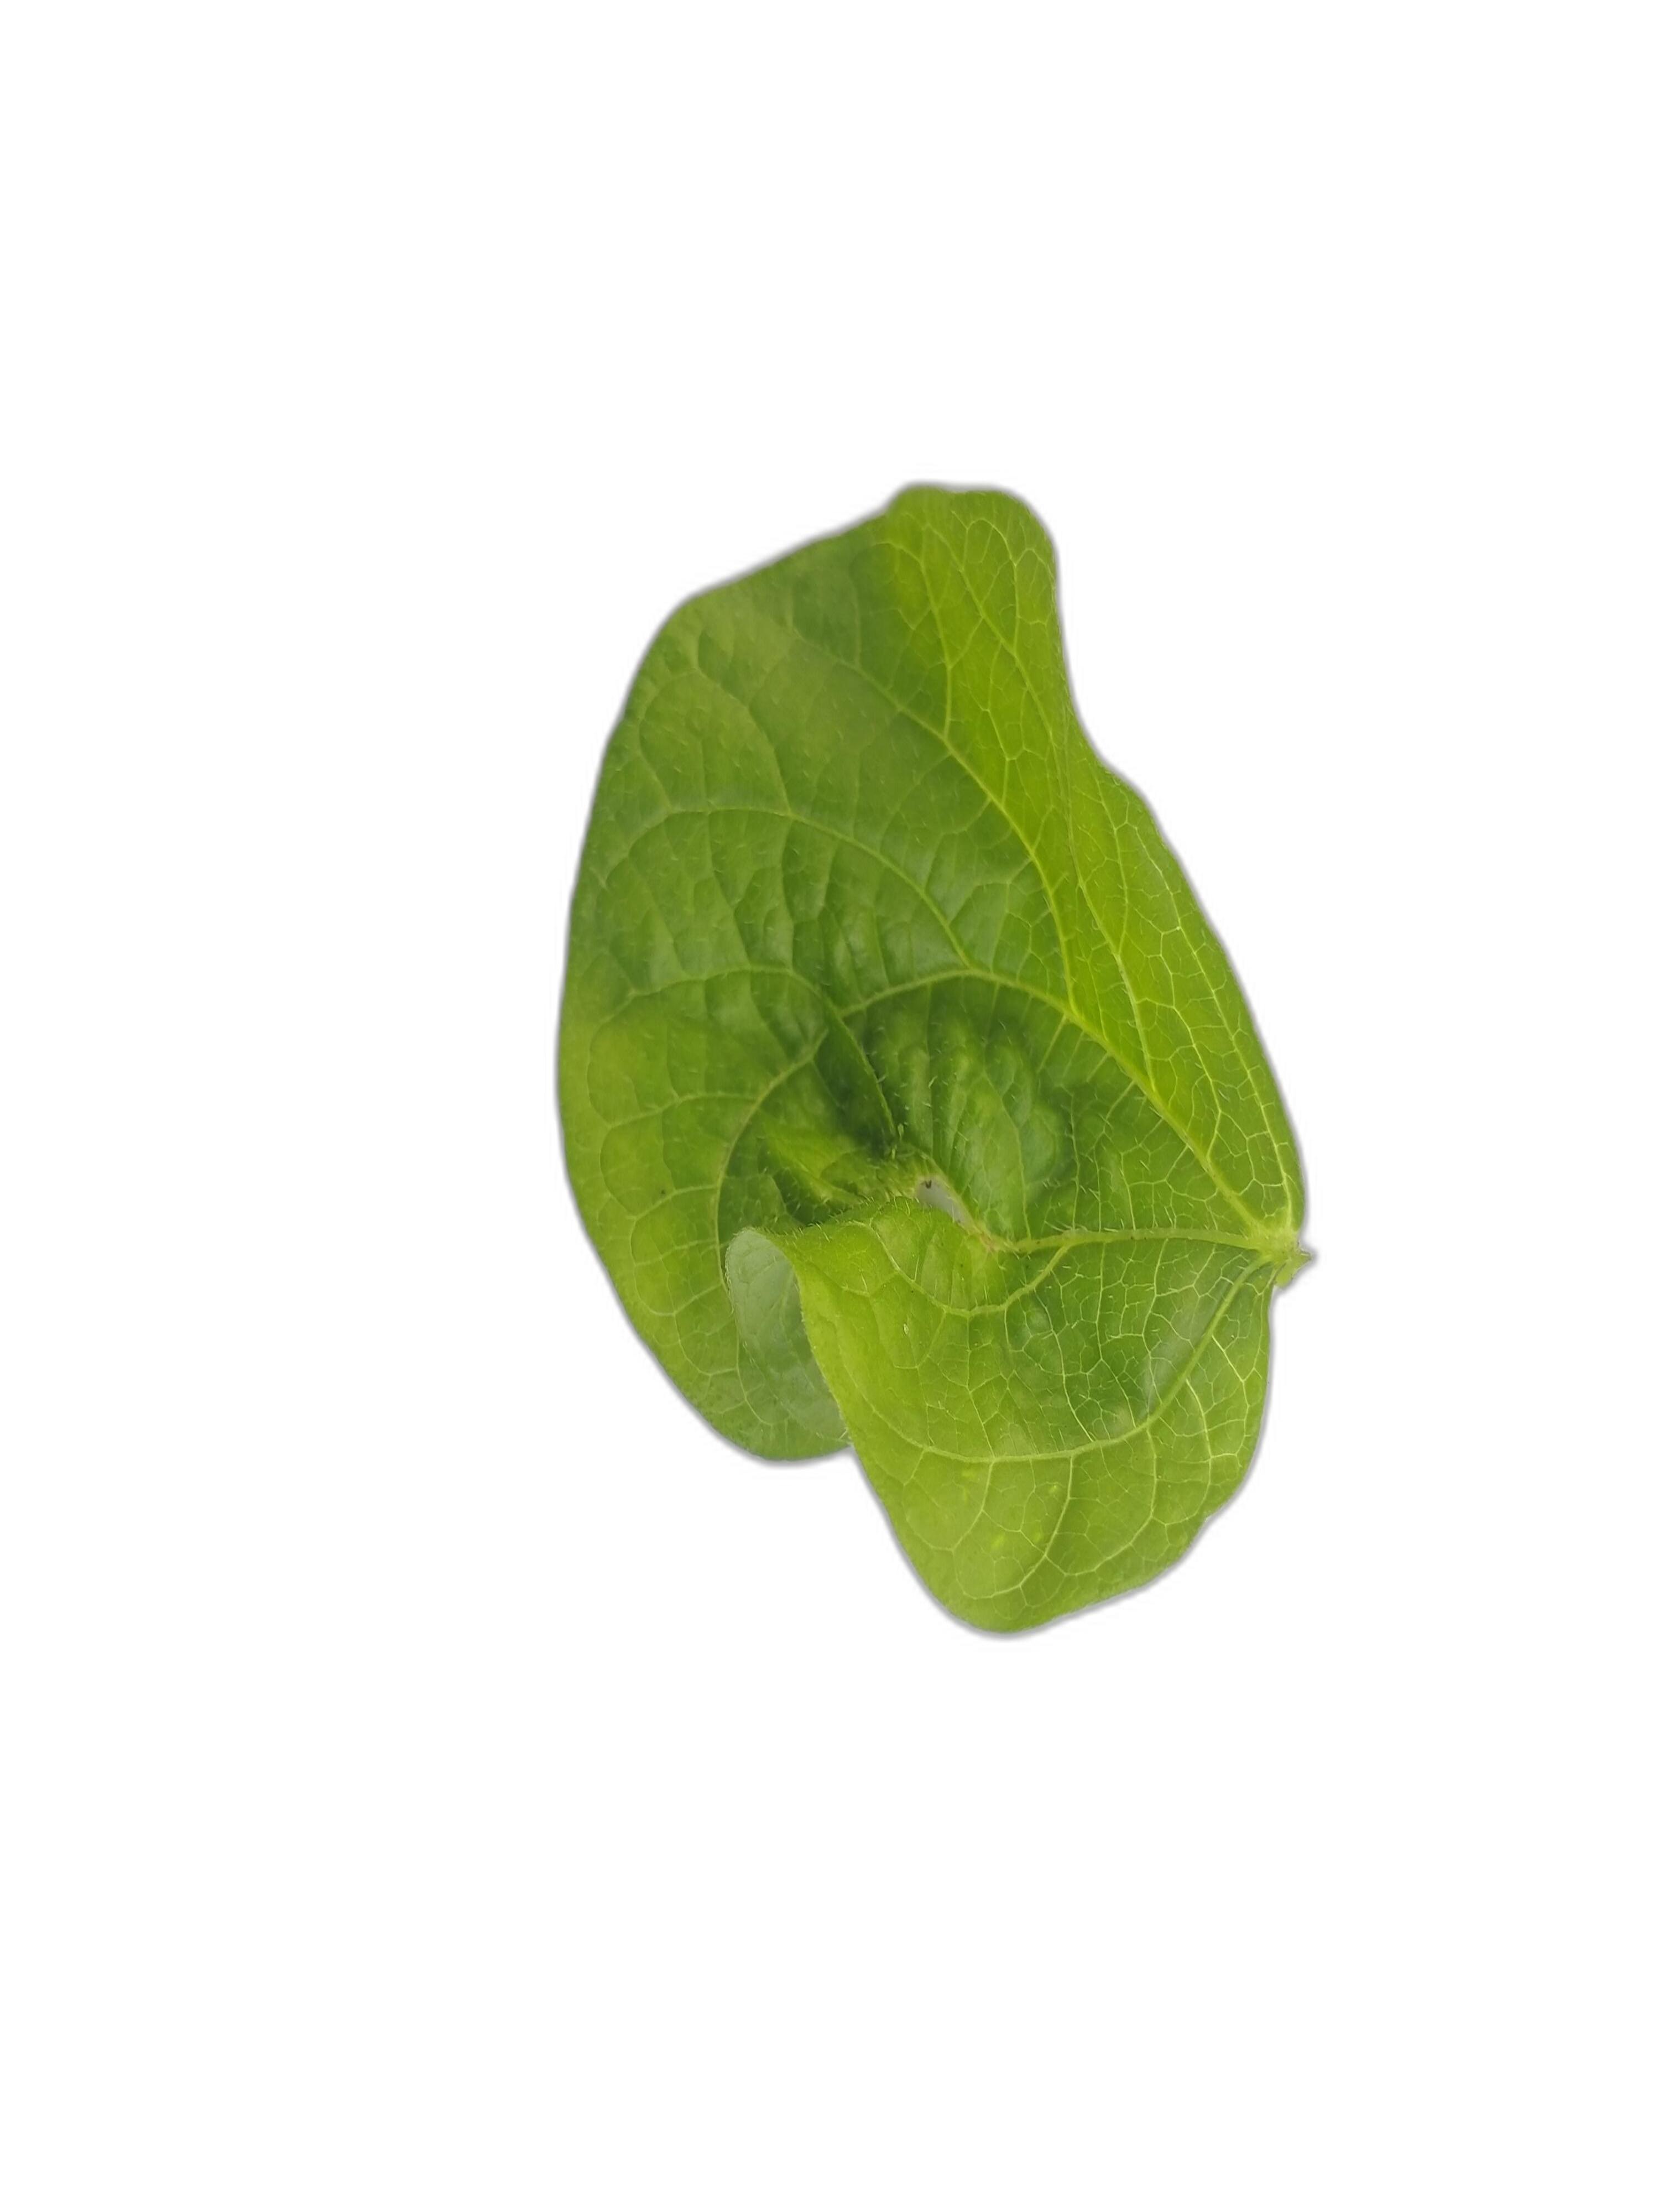
Label: Leaf Crinkle